Joe Mantell

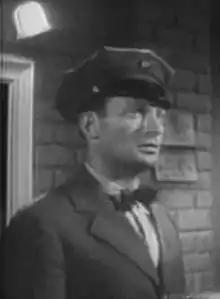
Mantell in "Port of New York", 1949

Joe Mantell ( Joseph Mantel; December 21, 1915 – September 29, 2010) was an American film and television actor. He was nominated for an Academy Award for Best Supporting Actor for his role as best friend Angie in the 1955 film "Marty", which he reprised from the original live teleplay with the same creative team. The teleplay was a surprise hit and the film won the Academy Award for Best Picture.